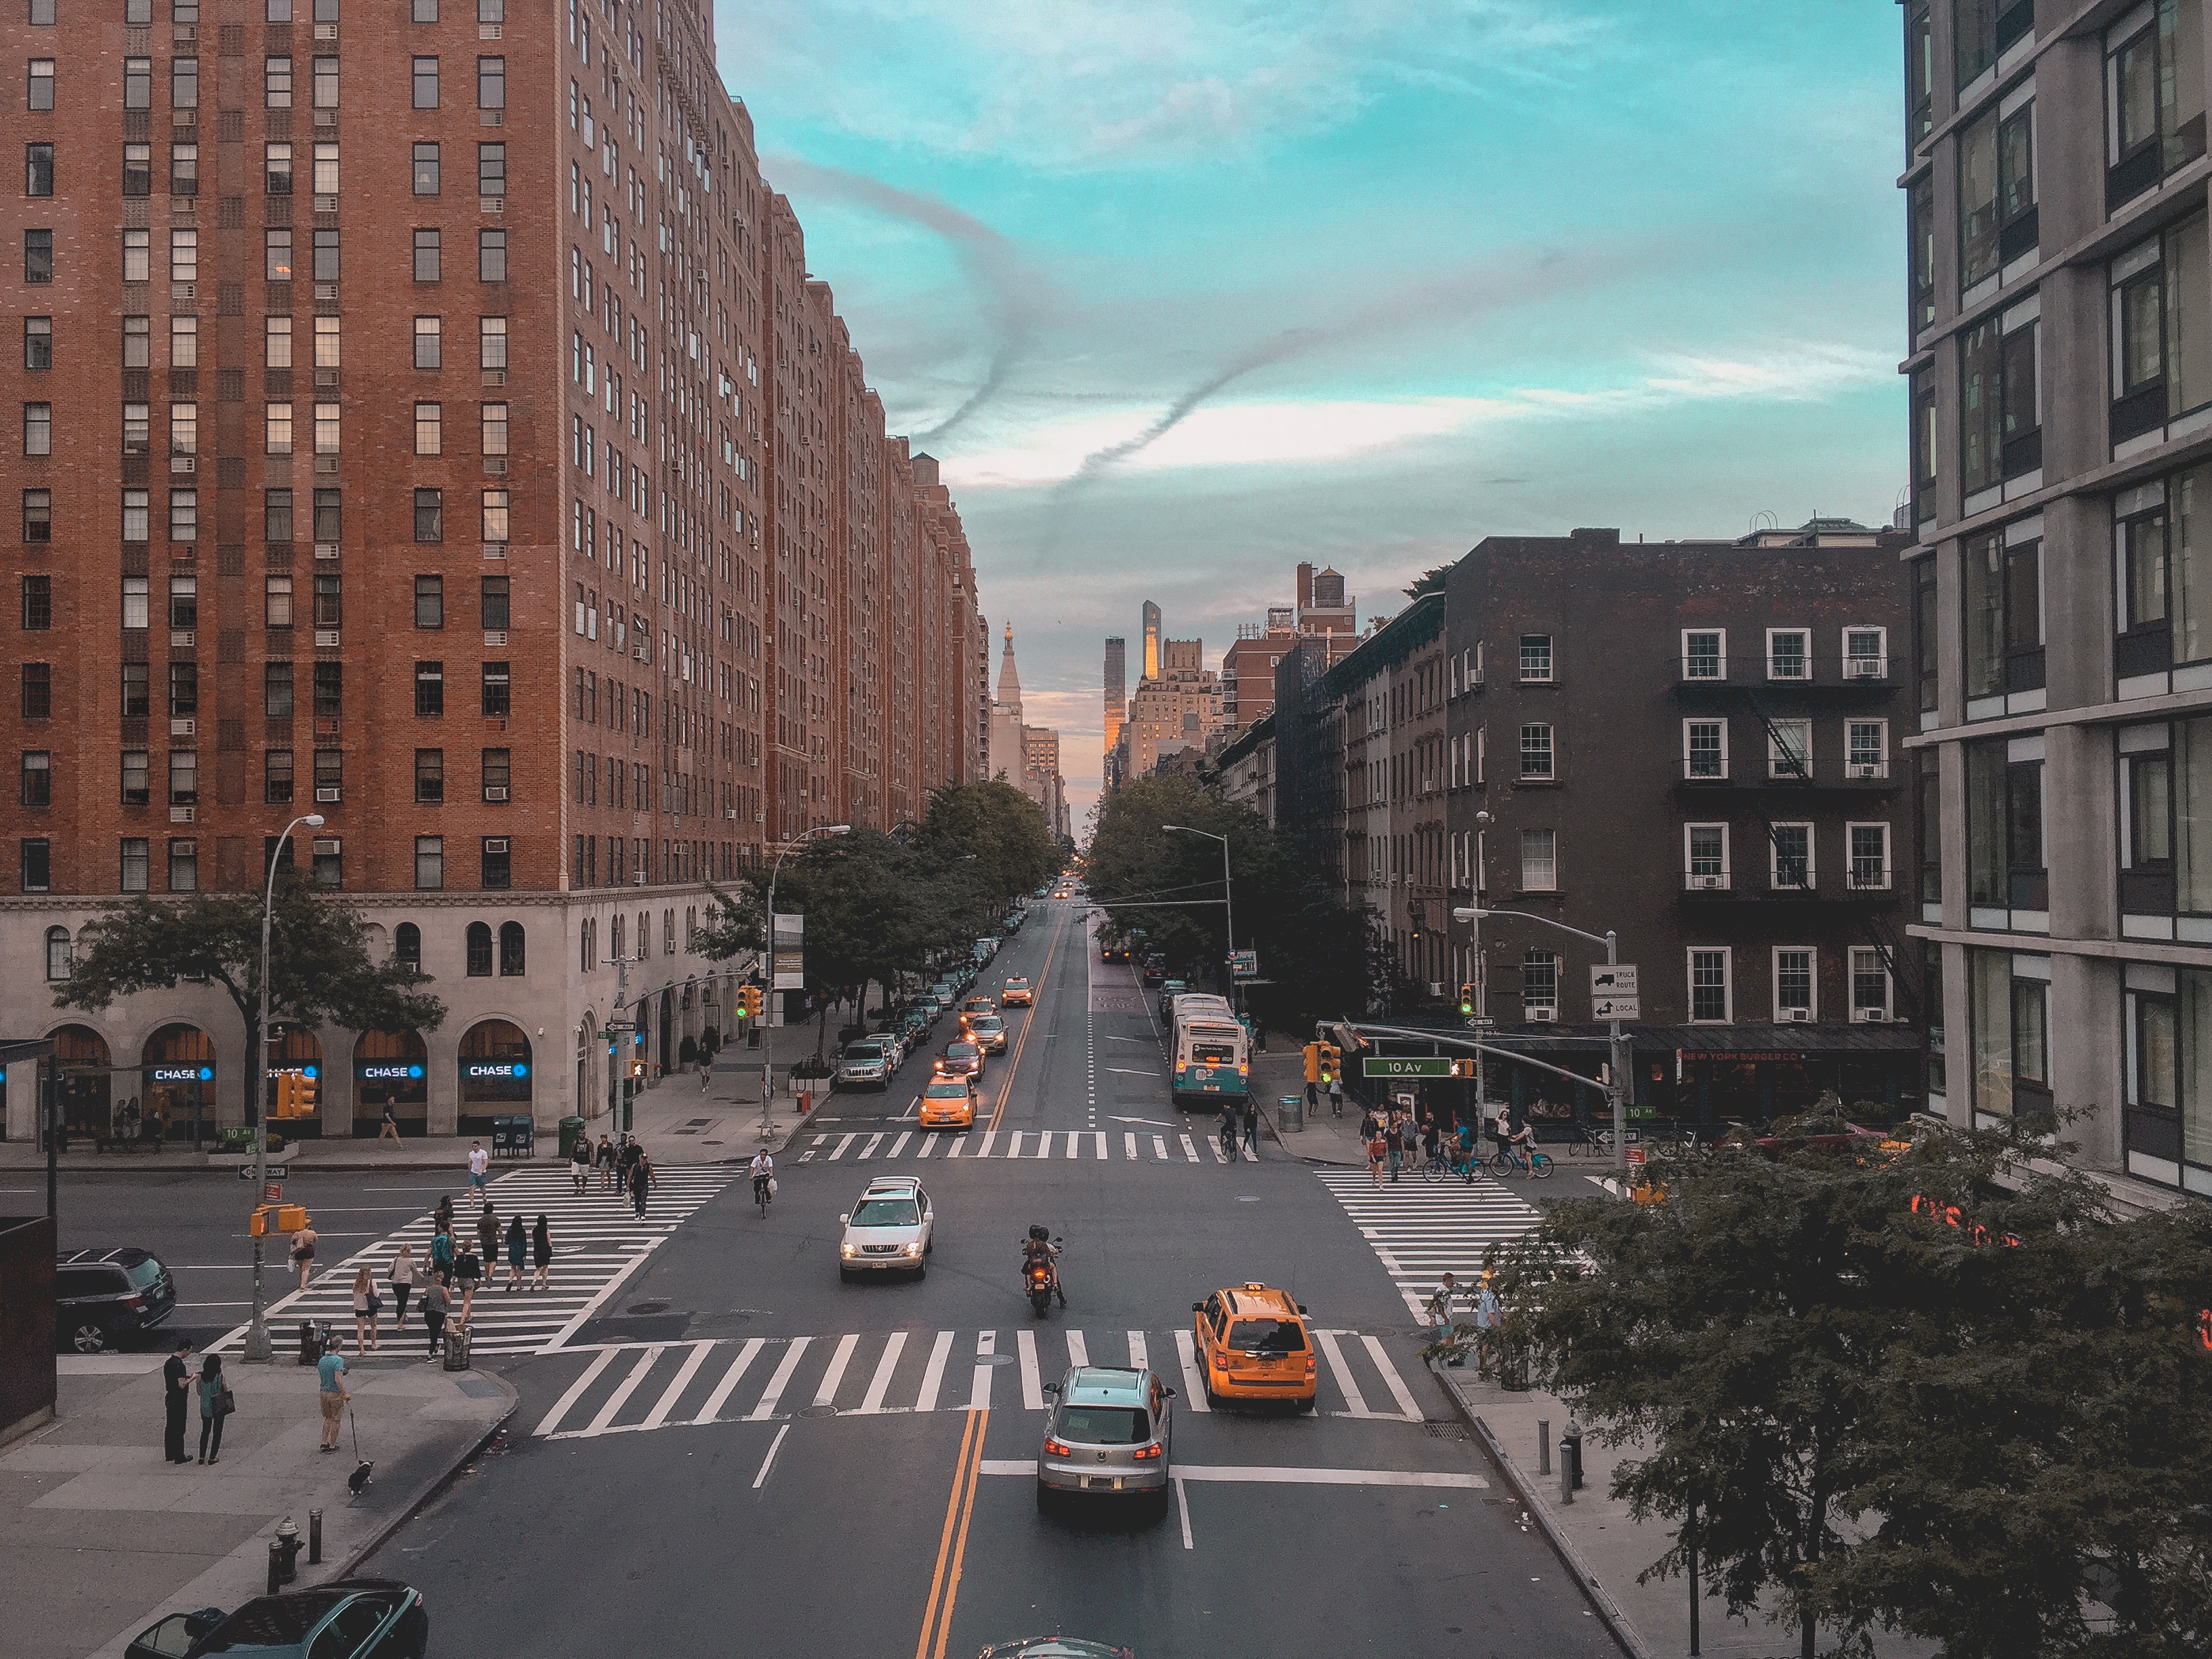
urban area, metropolitan area, city, neighbourhood, human settlement, daytime, road, street, downtown, town, sky, residential area, metropolis, building, thoroughfare, architecture, mixed use, lane, traffic, infrastructure, morning, urban design, condominium, cityscape, tower block, apartment, real estate, suburb, road surface, skyscraper, intersection, nonbuilding structure, pedestrian